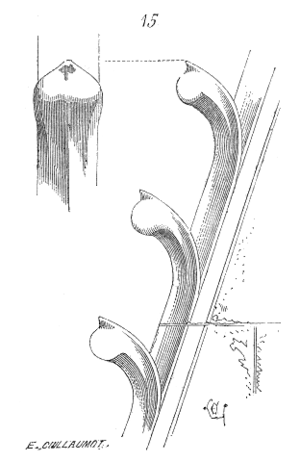
Ce lexique reprend les termes employés en sculpture ornementale et en sculpture architecturale pour les motifs ornementaux, les ornements, les outils ainsi que le métier du sculpteur ornemaniste.
Un crochet est un ornement saillant en pierre sculptée, recourbé à son extrémité, et qui s'enroule comme un bourgeon de feuillage, typique de l'architecture médiévale. On le trouve fréquemment sur les flèches des églises méridionales, sur les rampants des frontons, les frises, les corniches, les pinacles.